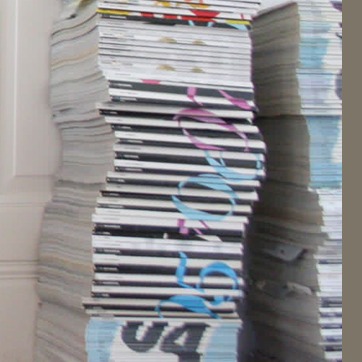
Material: paper